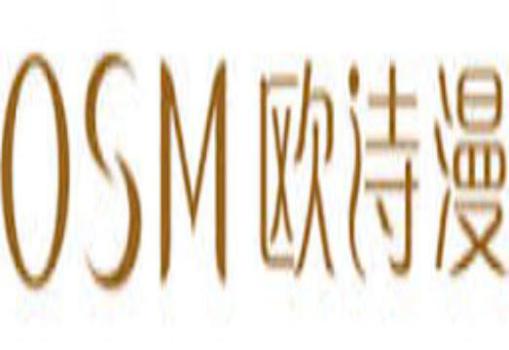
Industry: Necessities